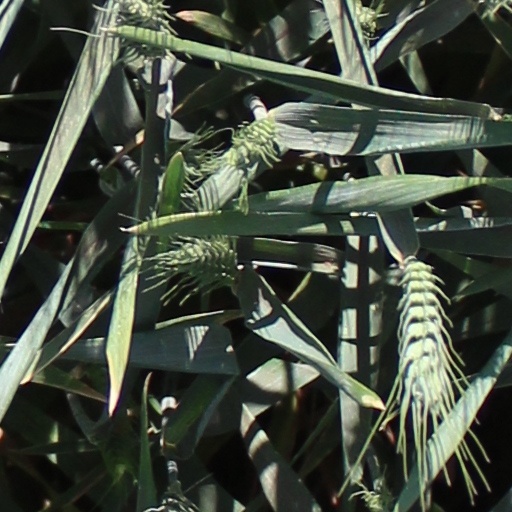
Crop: wheat